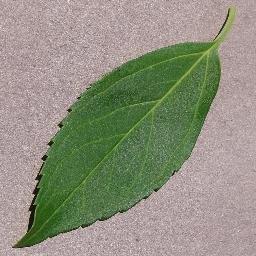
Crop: cherry
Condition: (including_sour)_healthy